Wytheville Historic District

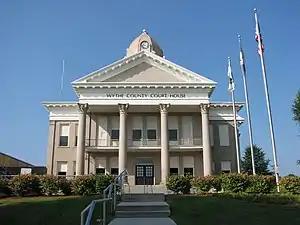
Wythe County Courthouse, August 2006

Wytheville Historic District is a national historic district located at Wytheville, Wythe County, Virginia. The district encompasses 245 contributing buildings in the historic core of the town of Wytheville. They are primarily residential and commercial buildings and structures dating from about the 1830s to early 1940s. Notable buildings include the Fleming K. Rich House (1830s), Edith Bolling Galt Wilson Birthplace, Ephraim McGavock House (1858), Holy Trinity Lutheran Church (1876), Wytheville AM&O station (1873), Wythe County Courthouse (1902), George Wythe Hotel (1927), Millwald Theatre (1928), Trinkle Mansion, and Wytheville Municipal Building (1929), The Haller-Gibboney Rock House and St. John's Episcopal Church are located in the district and listed separately.